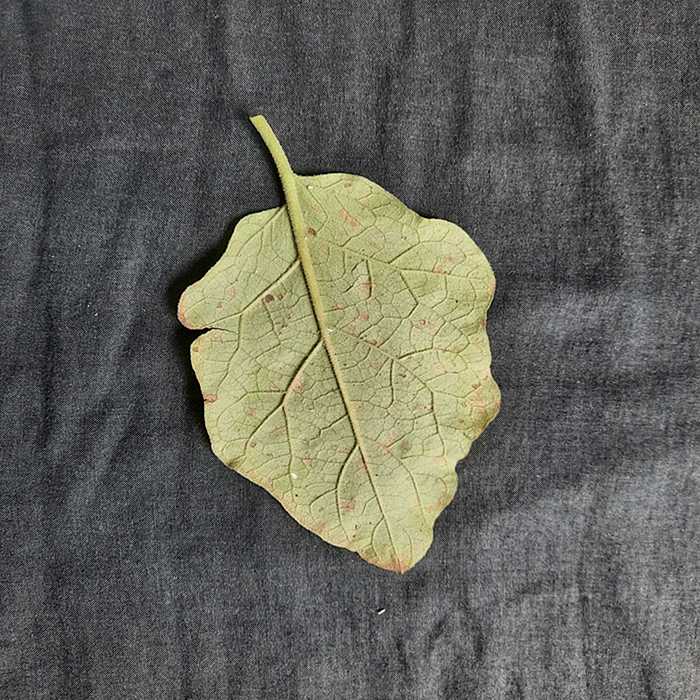
Plant: Eggplant
Label: Eggplant Cercopora leaf spot